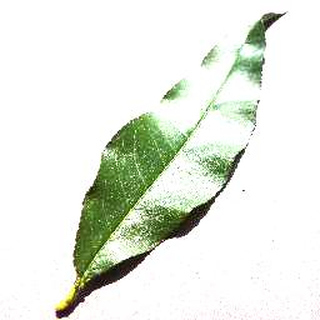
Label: healthy_peach